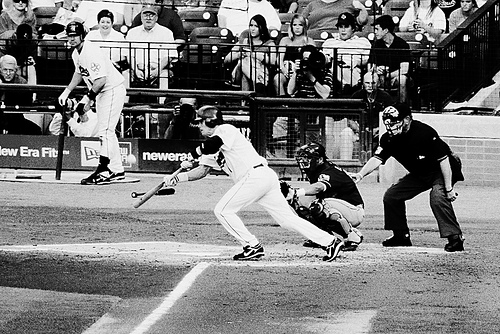
user: Given an image and a question. Answer the question in a short answer. Question: What team do these players play for? Short Answer:
assistant: yankees